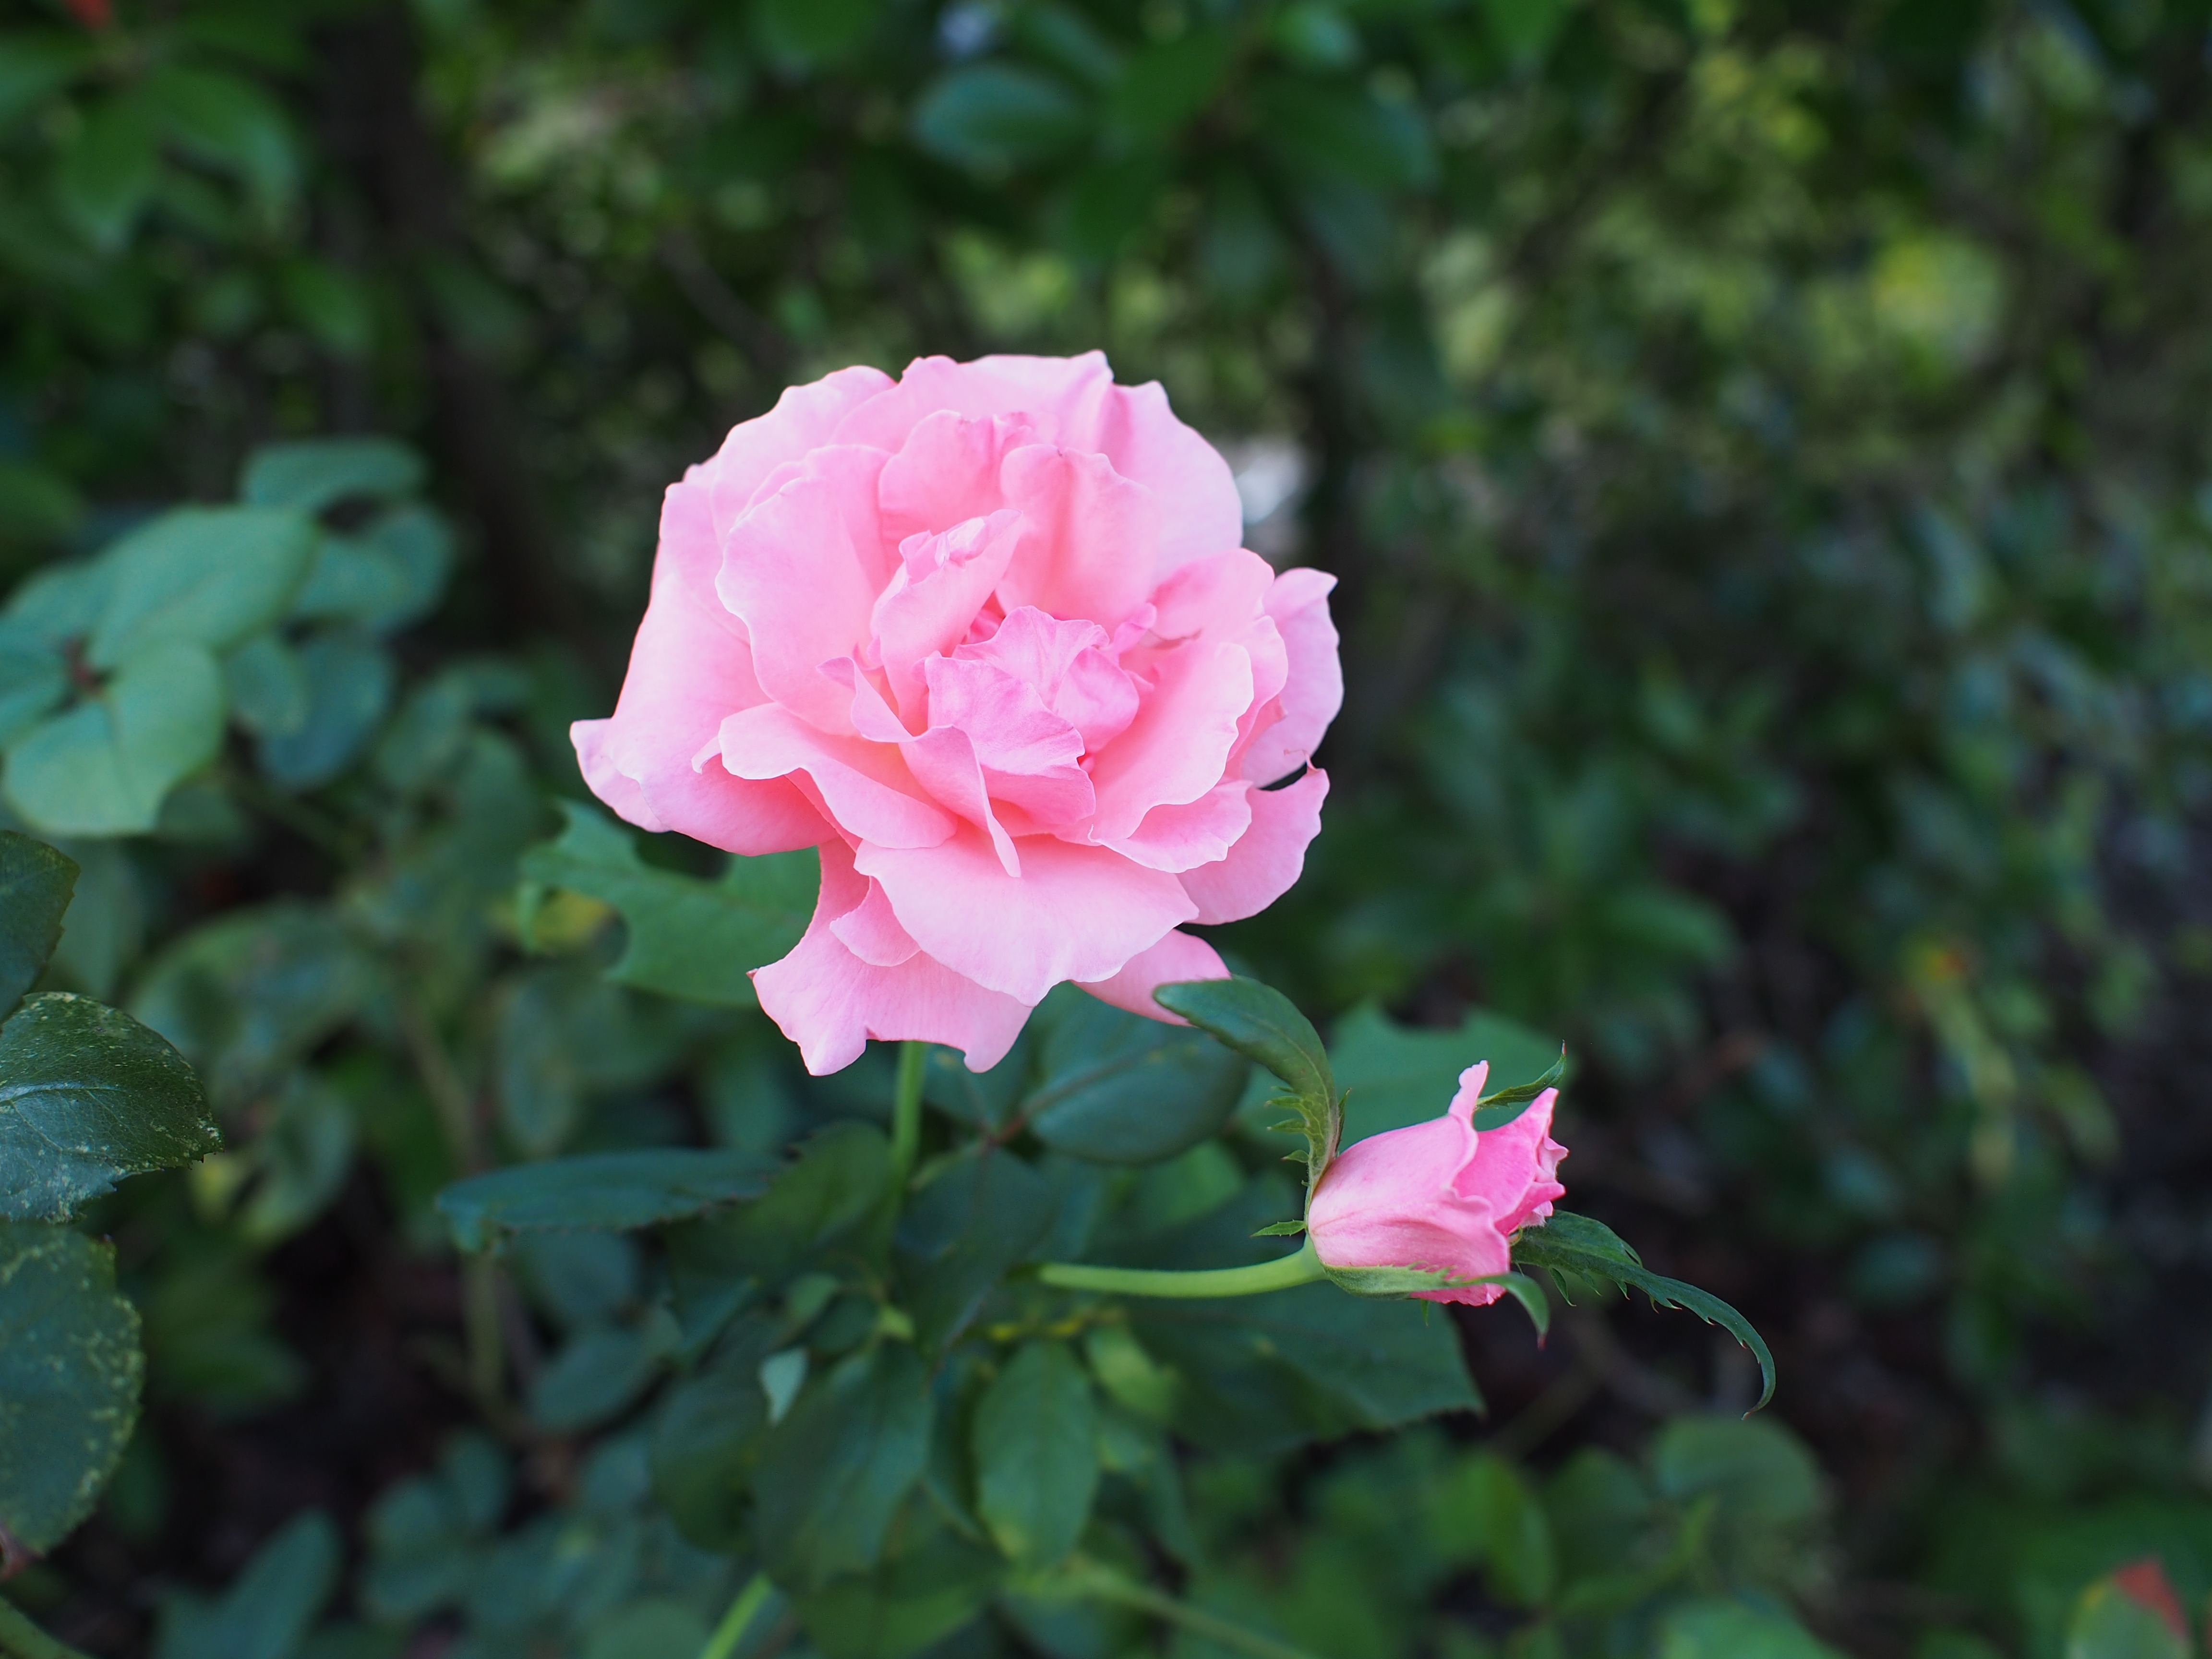
plant, flower, petal, rose, botany, garden, flora, shrub, floribunda, flowering plant, garden roses, rose family, land plant, rosa centifolia, rose order, rosa gallica